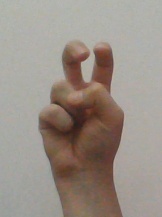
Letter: toot